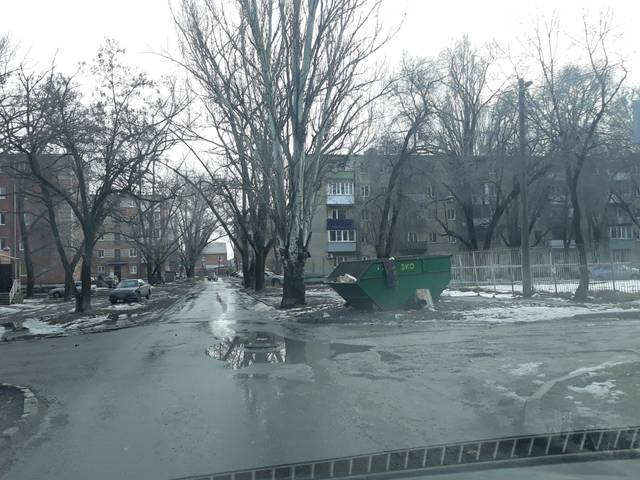
Region: Russia
Coordinates: 47.252, 38.913